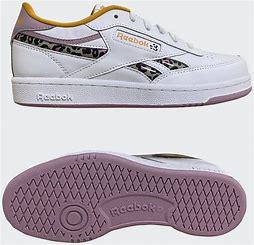
Brand: Reebok
Model: Club C Revenge